Wills Memorial Building

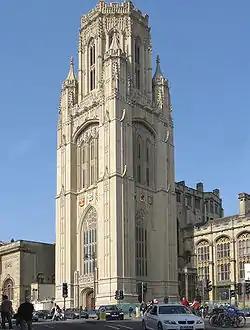

The Wills Memorial Building (also known as the Wills Memorial Tower or simply the Wills Tower) is a neo-Gothic building in Bristol, England, designed by Sir George Oatley and built as a memorial to Henry Overton Wills III by his sons George and Henry Wills. Begun in 1915 and not opened until 1925, it is considered one of the last great Gothic buildings to be built in England.